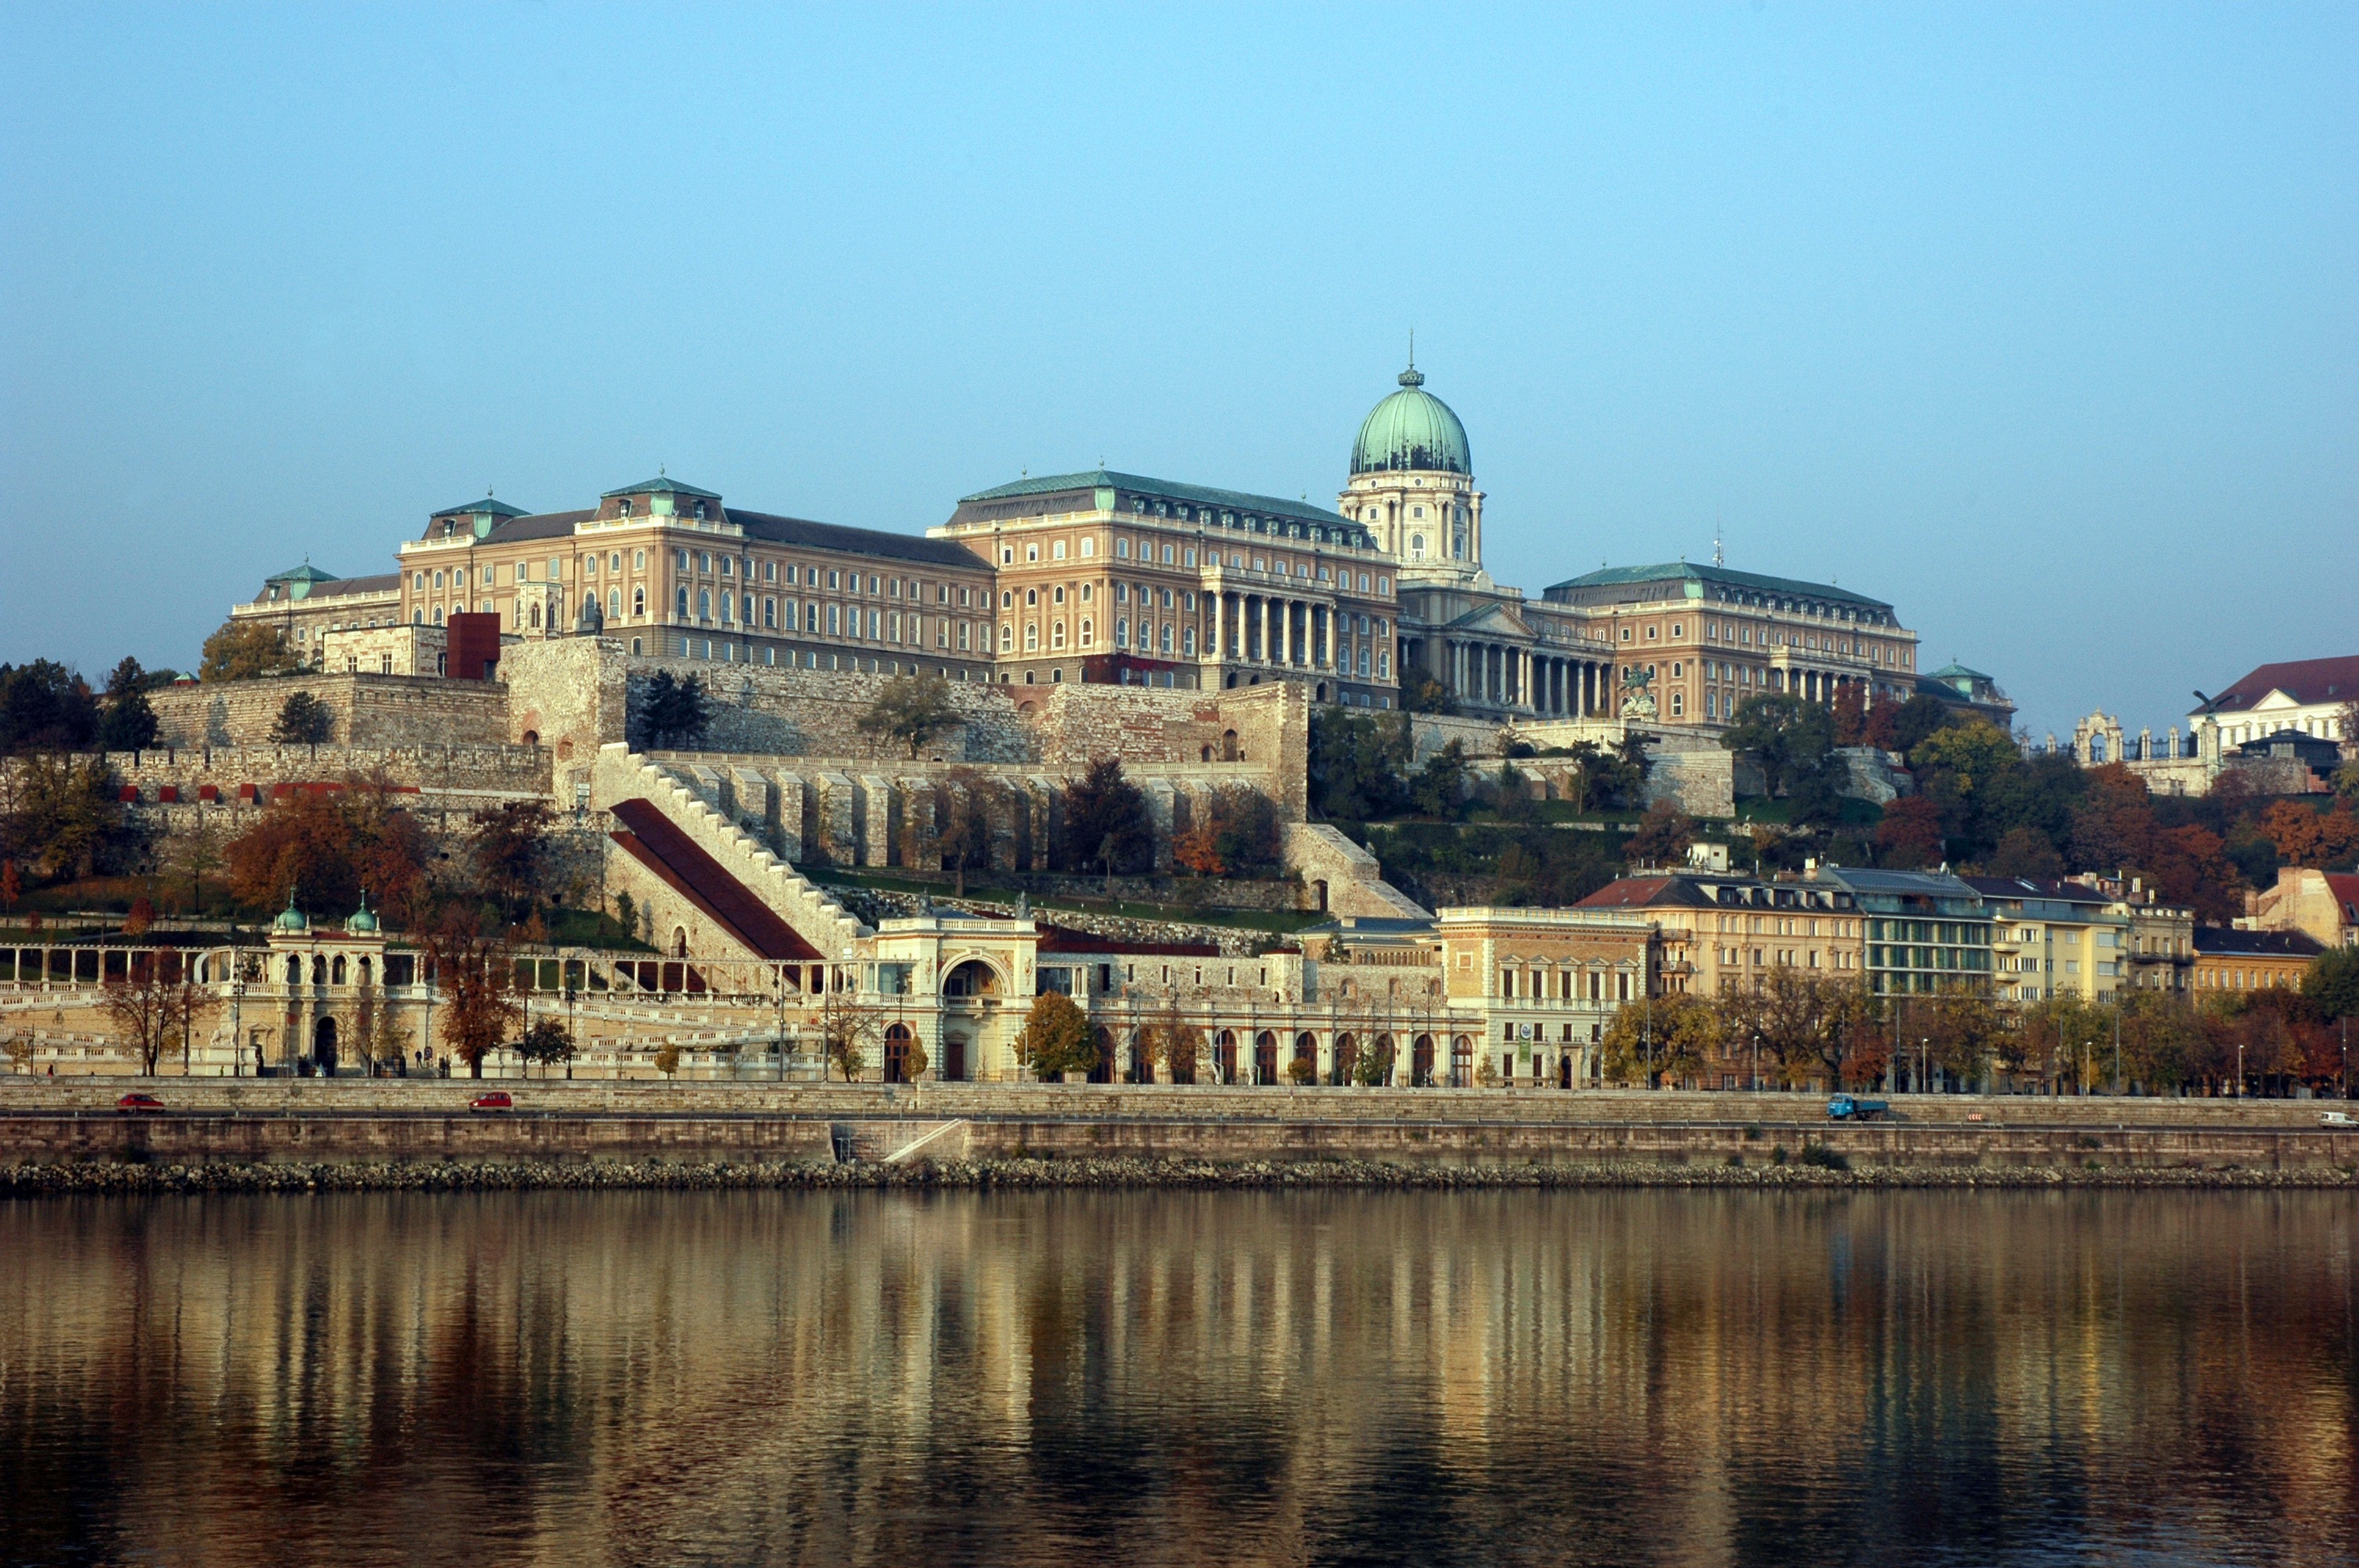
water, architecture, skyline, morning, town, palace, city, urban, river, cityscape, panorama, travel, europe, evening, reflection, castle, landmark, tourism, waterway, surface, capital, danube, buda, budapest, hungary, scene, dome, pest, cupola, human settlement